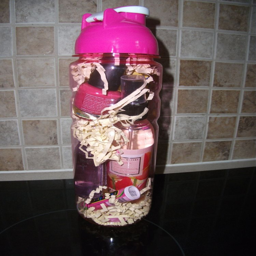
use a reusable water bottle to package your gift !